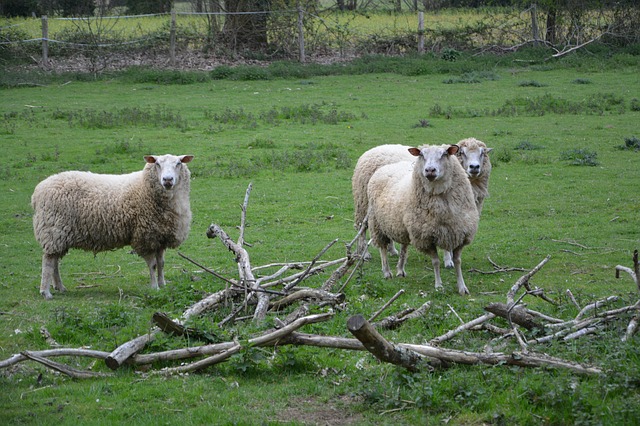
Label: sheep